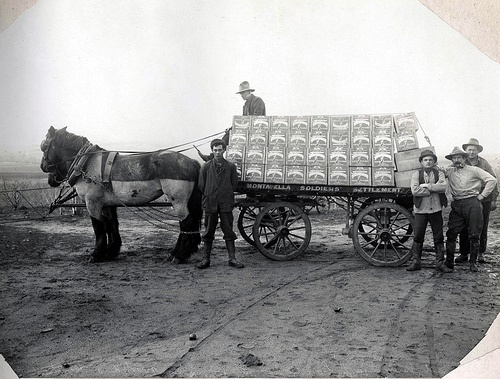
An old photo of a horse and carriage with boxes stacked high.
Some men pose for a picture with a horse and carriage.
A group of men are standing around a loaded wagon.
A man riding a horse drawn carriage down a dirt road.
A horse drawn cart is sitting on a dirt road.